Nullification crisis

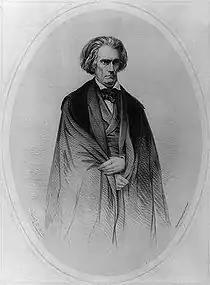
John C. Calhoun

The Tariff of 1828 was largely the work of Martin Van Buren (although Silas Wright Jr. of New York prepared the main provisions) and was partly a political ploy to elect Andrew Jackson President. Van Buren calculated that the South would vote for Jackson regardless of the issues, so he ignored their interests in drafting the bill. New England, he thought, was just as likely to support the incumbent John Quincy Adams, so the bill levied heavy taxes on raw materials consumed by New England such as hemp, flax, molasses, iron, and sail duck. With an additional tariff on iron to satisfy Pennsylvania interests, Van Buren expected the tariff to help deliver Pennsylvania, New York, Missouri, Ohio, and Kentucky to Jackson. Over opposition from the South and some from New England, the tariff was passed with the full support of many Jackson supporters in Congress and signed by President Adams in early 1828.